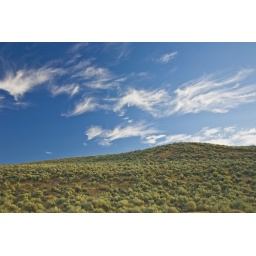
Sagebrush-covered hill with cirrus clouds above, Antelope Island State Park in the Great Salt Lake, Utah, USA, August, 2008_UT_4352